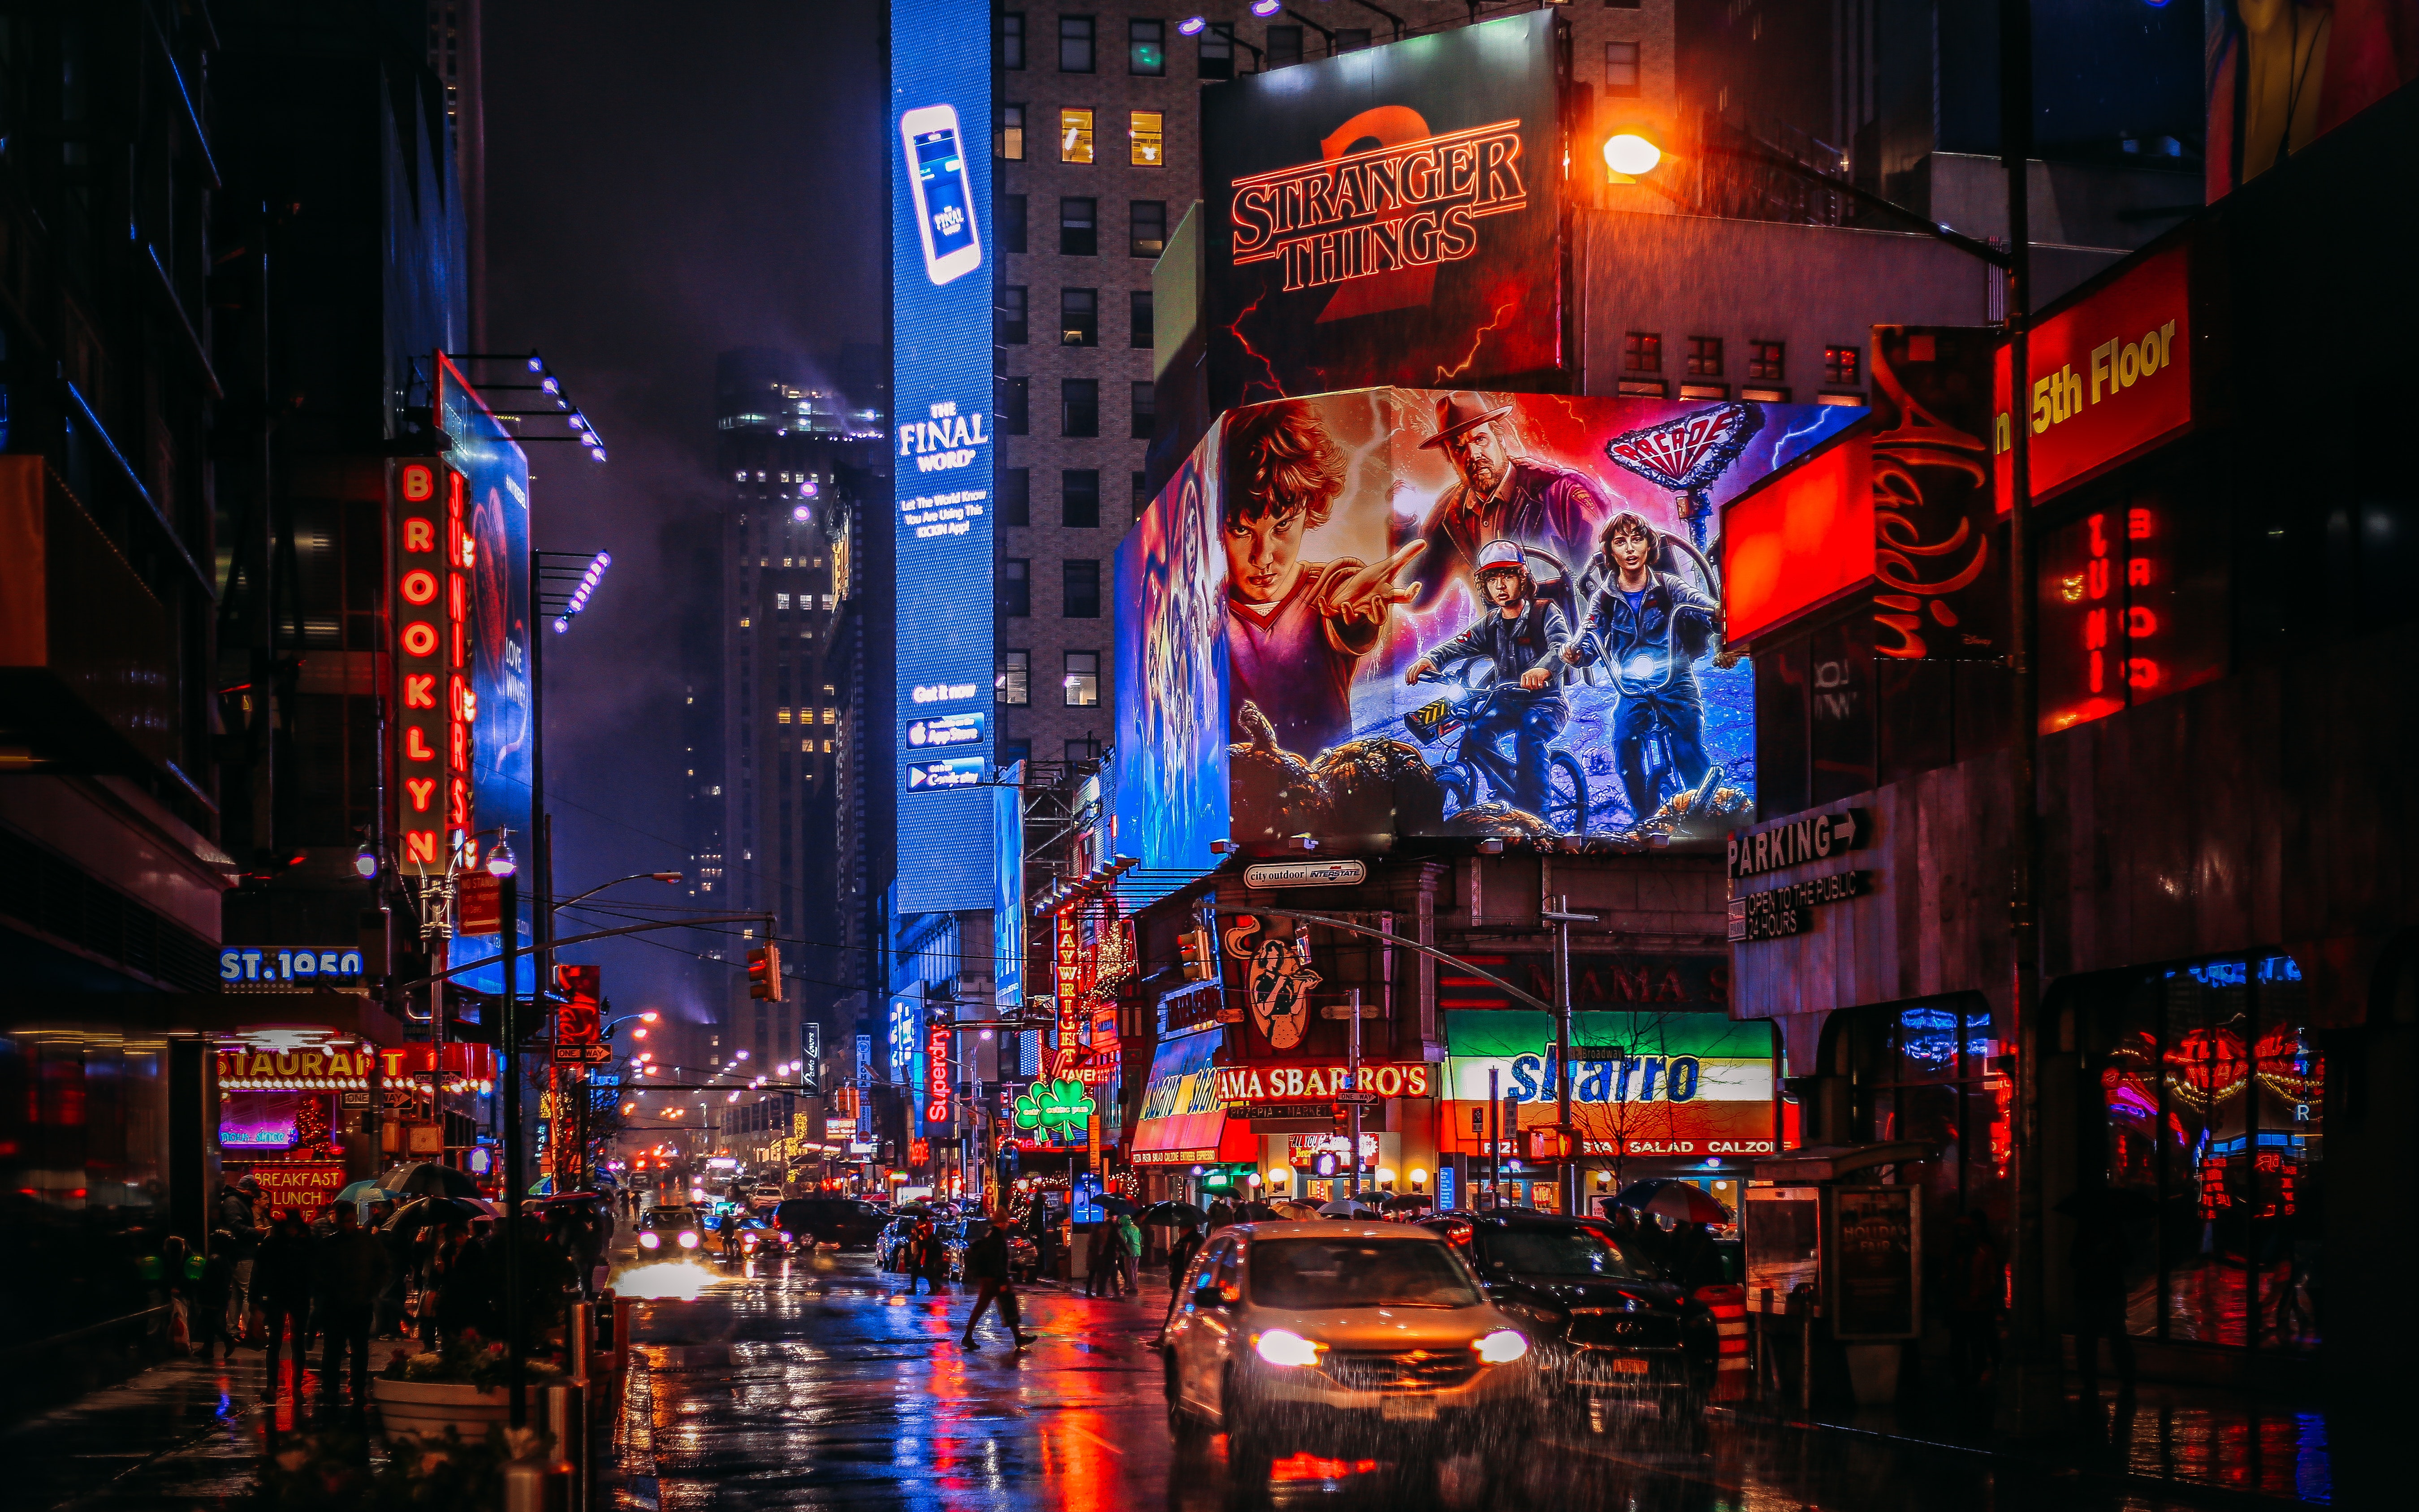
metropolis, metropolitan area, electronic signage, neon, night, neon sign, lighting, city, urban area, human settlement, street, signage, downtown, cityscape, building, darkness, midnight, electricity, pedestrian